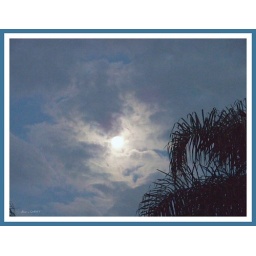
Still enough light to appreciate the baby blue color of the sky as the moon is glowing in its fullness.